Blumenthal family

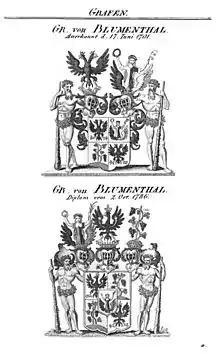
Arms granted to Ludwig I von Blumenthal in 1701 and (below) to Hans and Joachim von Blumenthal in 1786, upon Hans being elevated to Count ("Graf"). Note that here the vine is planted, not couped.

The Blumenthal family is a Lutheran and Roman Catholic German noble family, originally from Brandenburg-Prussia. Other (unrelated) families of this name exist in Switzerland and formerly in Russia, and many unrelated families (quite a few of them Jewish) called Blumenthal, without "von", are to be found worldwide.